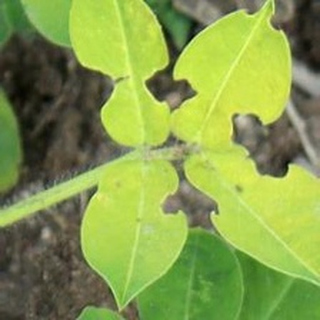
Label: groundnut_nutrition_deficiency